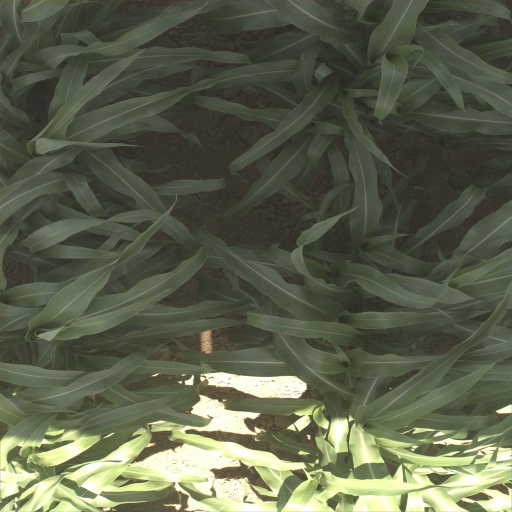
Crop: sorghum